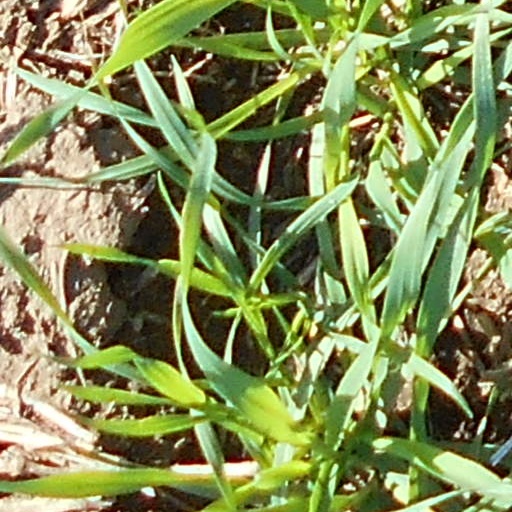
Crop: wheat